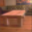
Label: table